Bollywood Striptease

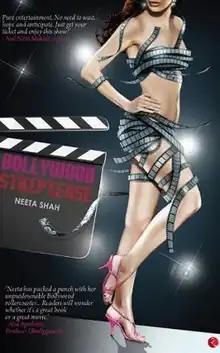

Bollywood Striptease is a 2012 novel by Neeta Shah. The book is published by Rupa & Co. According to the author Neeta Shah, the novel is a "factual, but fictionalised" description of the Hindi film industry.